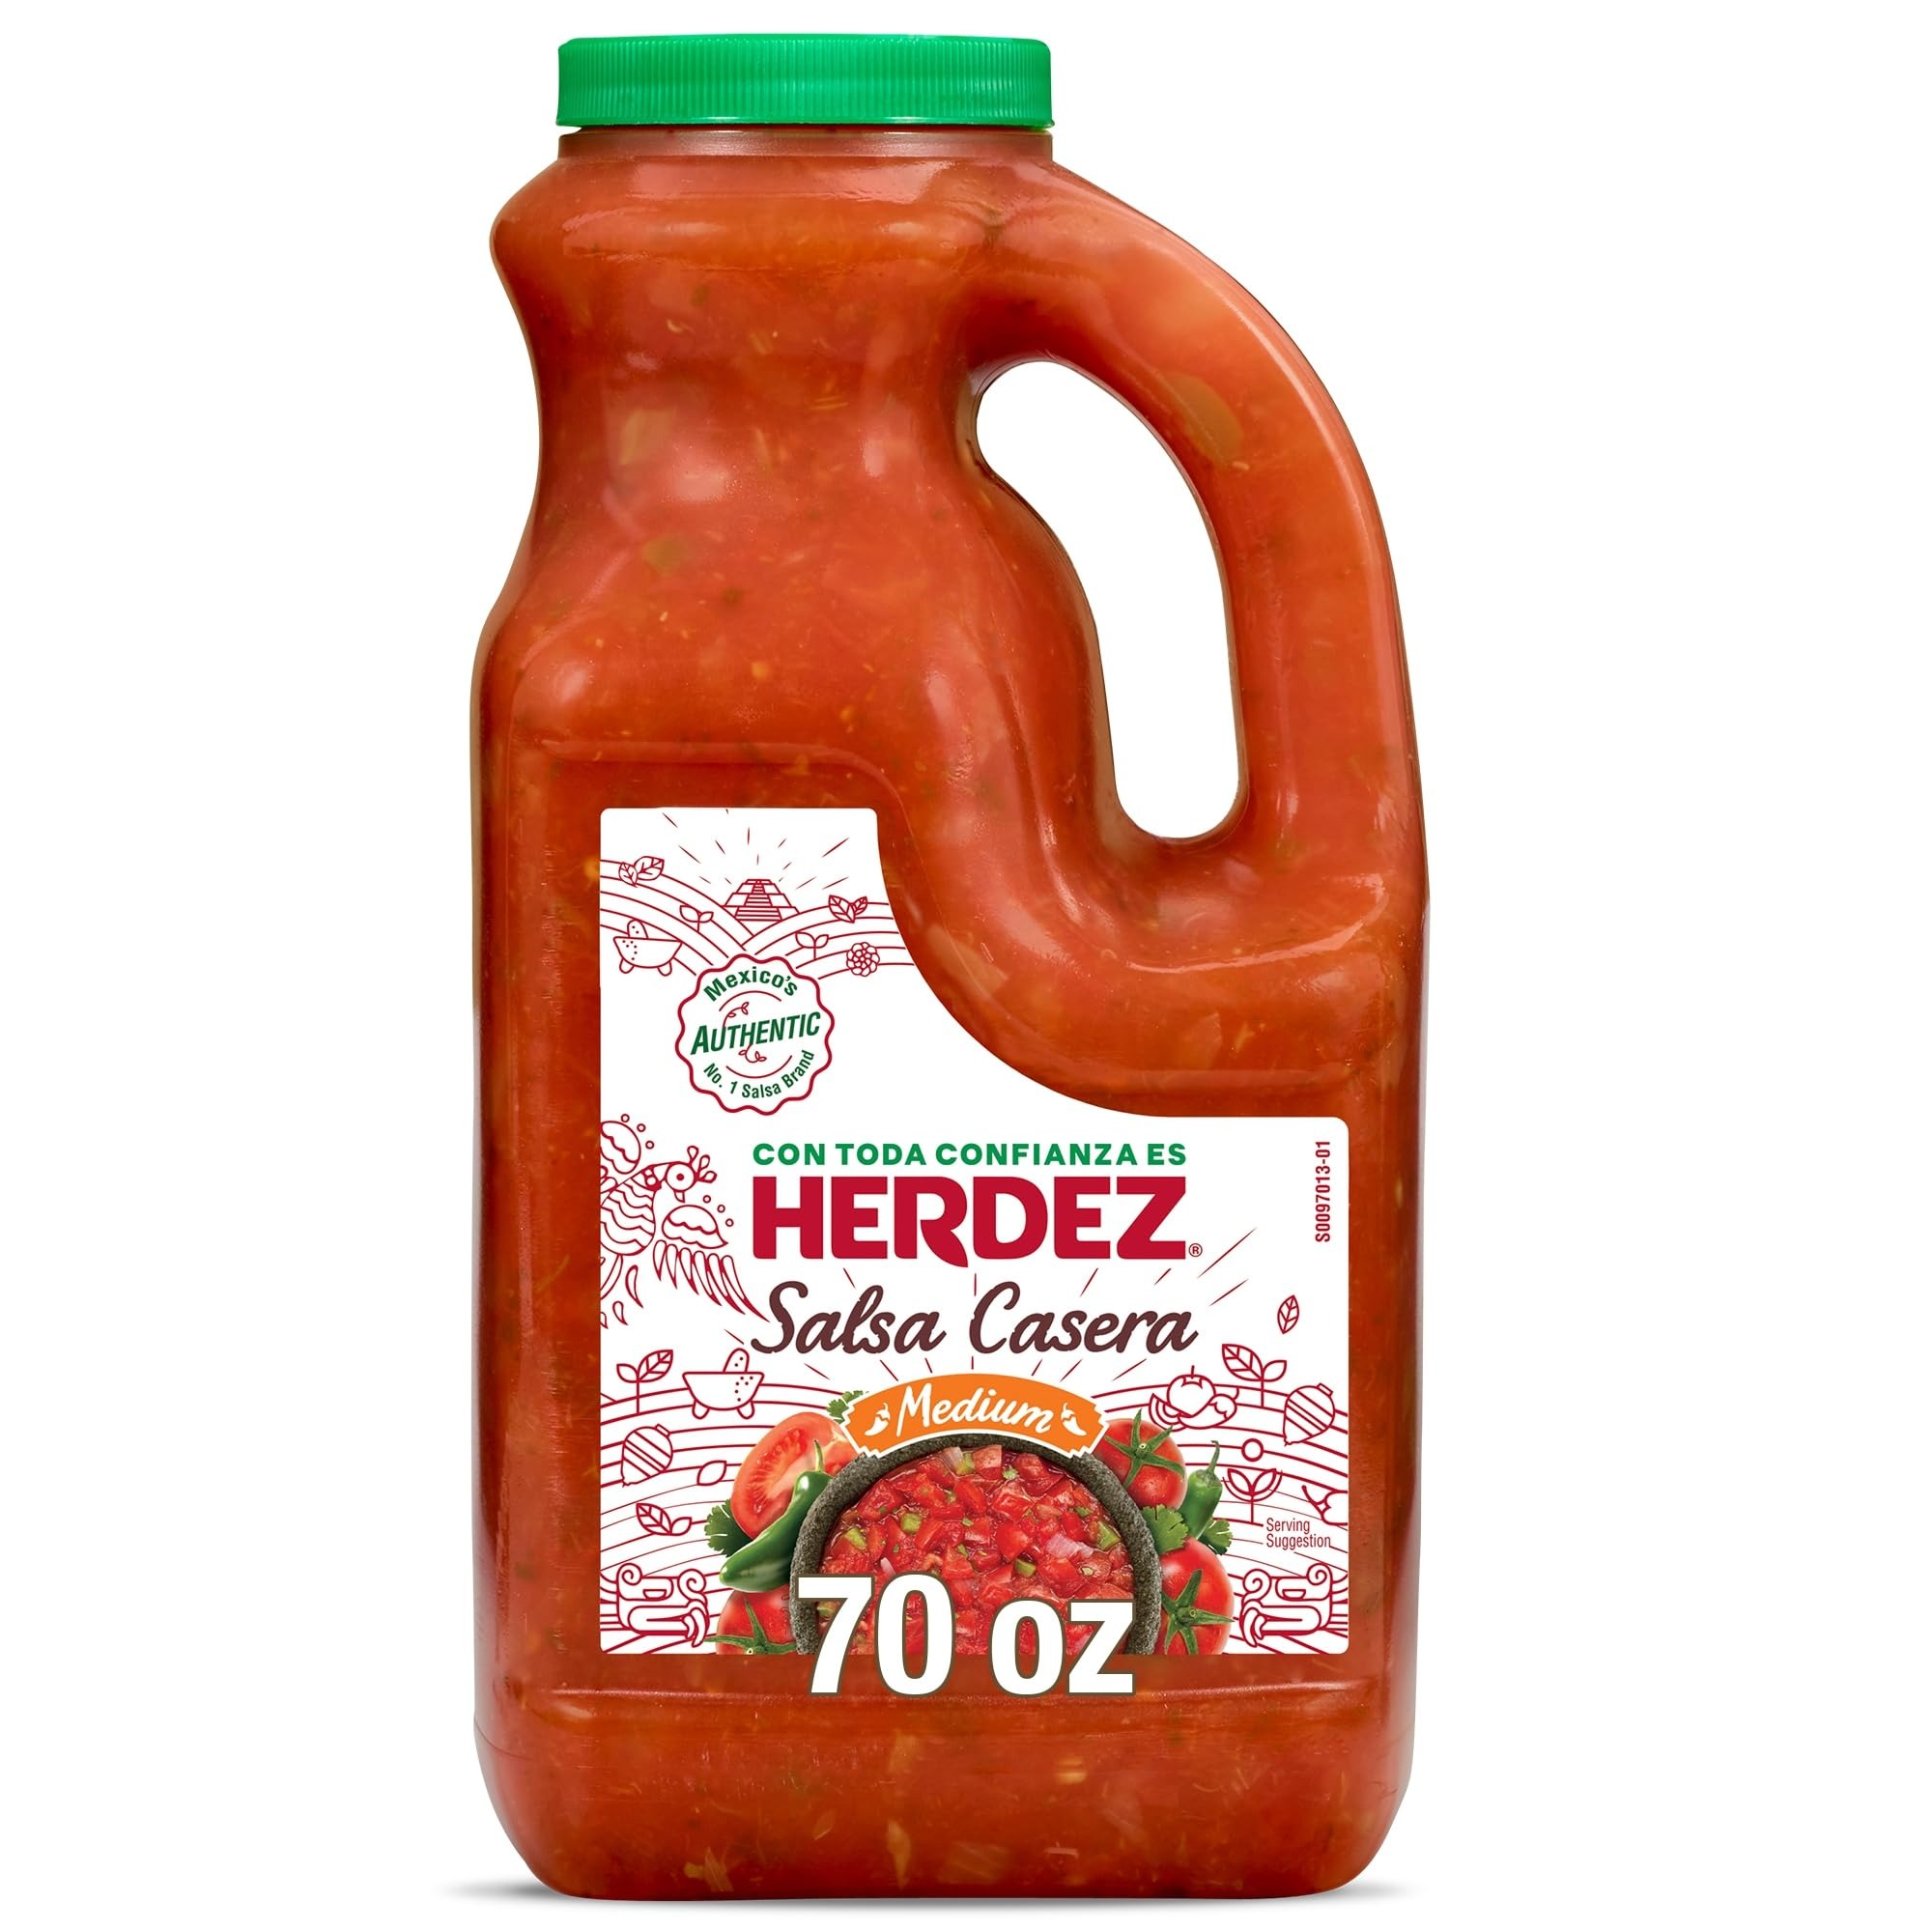
Item Name: HERDEZ Salsa Casera, Medium, 70 oz Jug – Authentic Mexican Homestyle Salsa for Tacos, Chips & Dips
Bullet Point 1: Our most popular homemade-style salsa with a smooth, spicy taste. Pair with meat dishes or make it your go-to dip for tortilla chips.
Bullet Point 2: Distinctively vibrant taste from a blend of sweet tomatoes, cilantro, onions and jalapeño peppers.
Bullet Point 3: Made with delicious ingredients. Gluten free.
Bullet Point 4: Deliciously complements chicken, pork, seafood, taco salads and more. Make it a savory part of breakfast, lunch and dinner meal prep.
Bullet Point 5: Includes 1 each, 70-ounce jar of Herdez Salsa Casera Medium. Packaged for freshness and great taste.
Value: 70.0
Unit: Fl Oz

Price: 11.42